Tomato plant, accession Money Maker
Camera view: vertical (180 deg); turntable rotation: 90 degrees
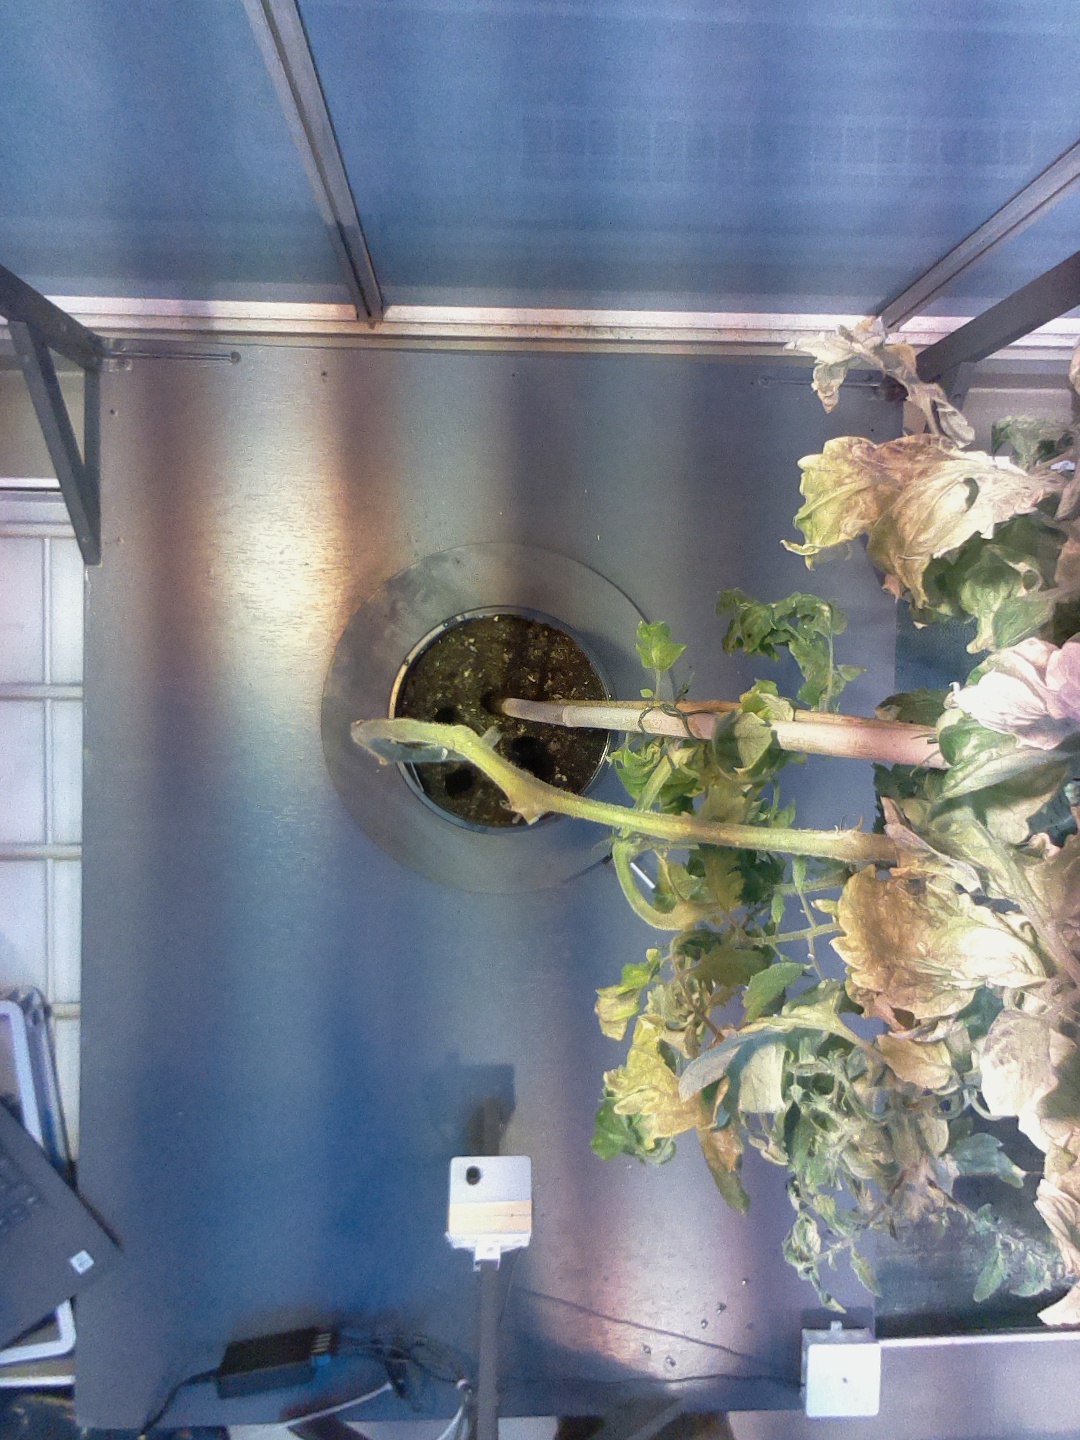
BBCH growth stage 79: 90% -100% of final fruit size